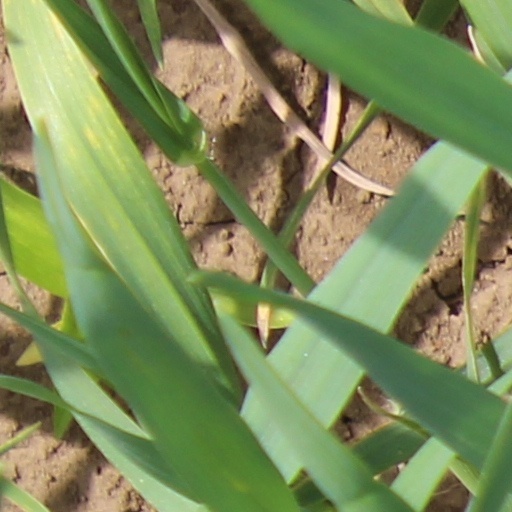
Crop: wheat